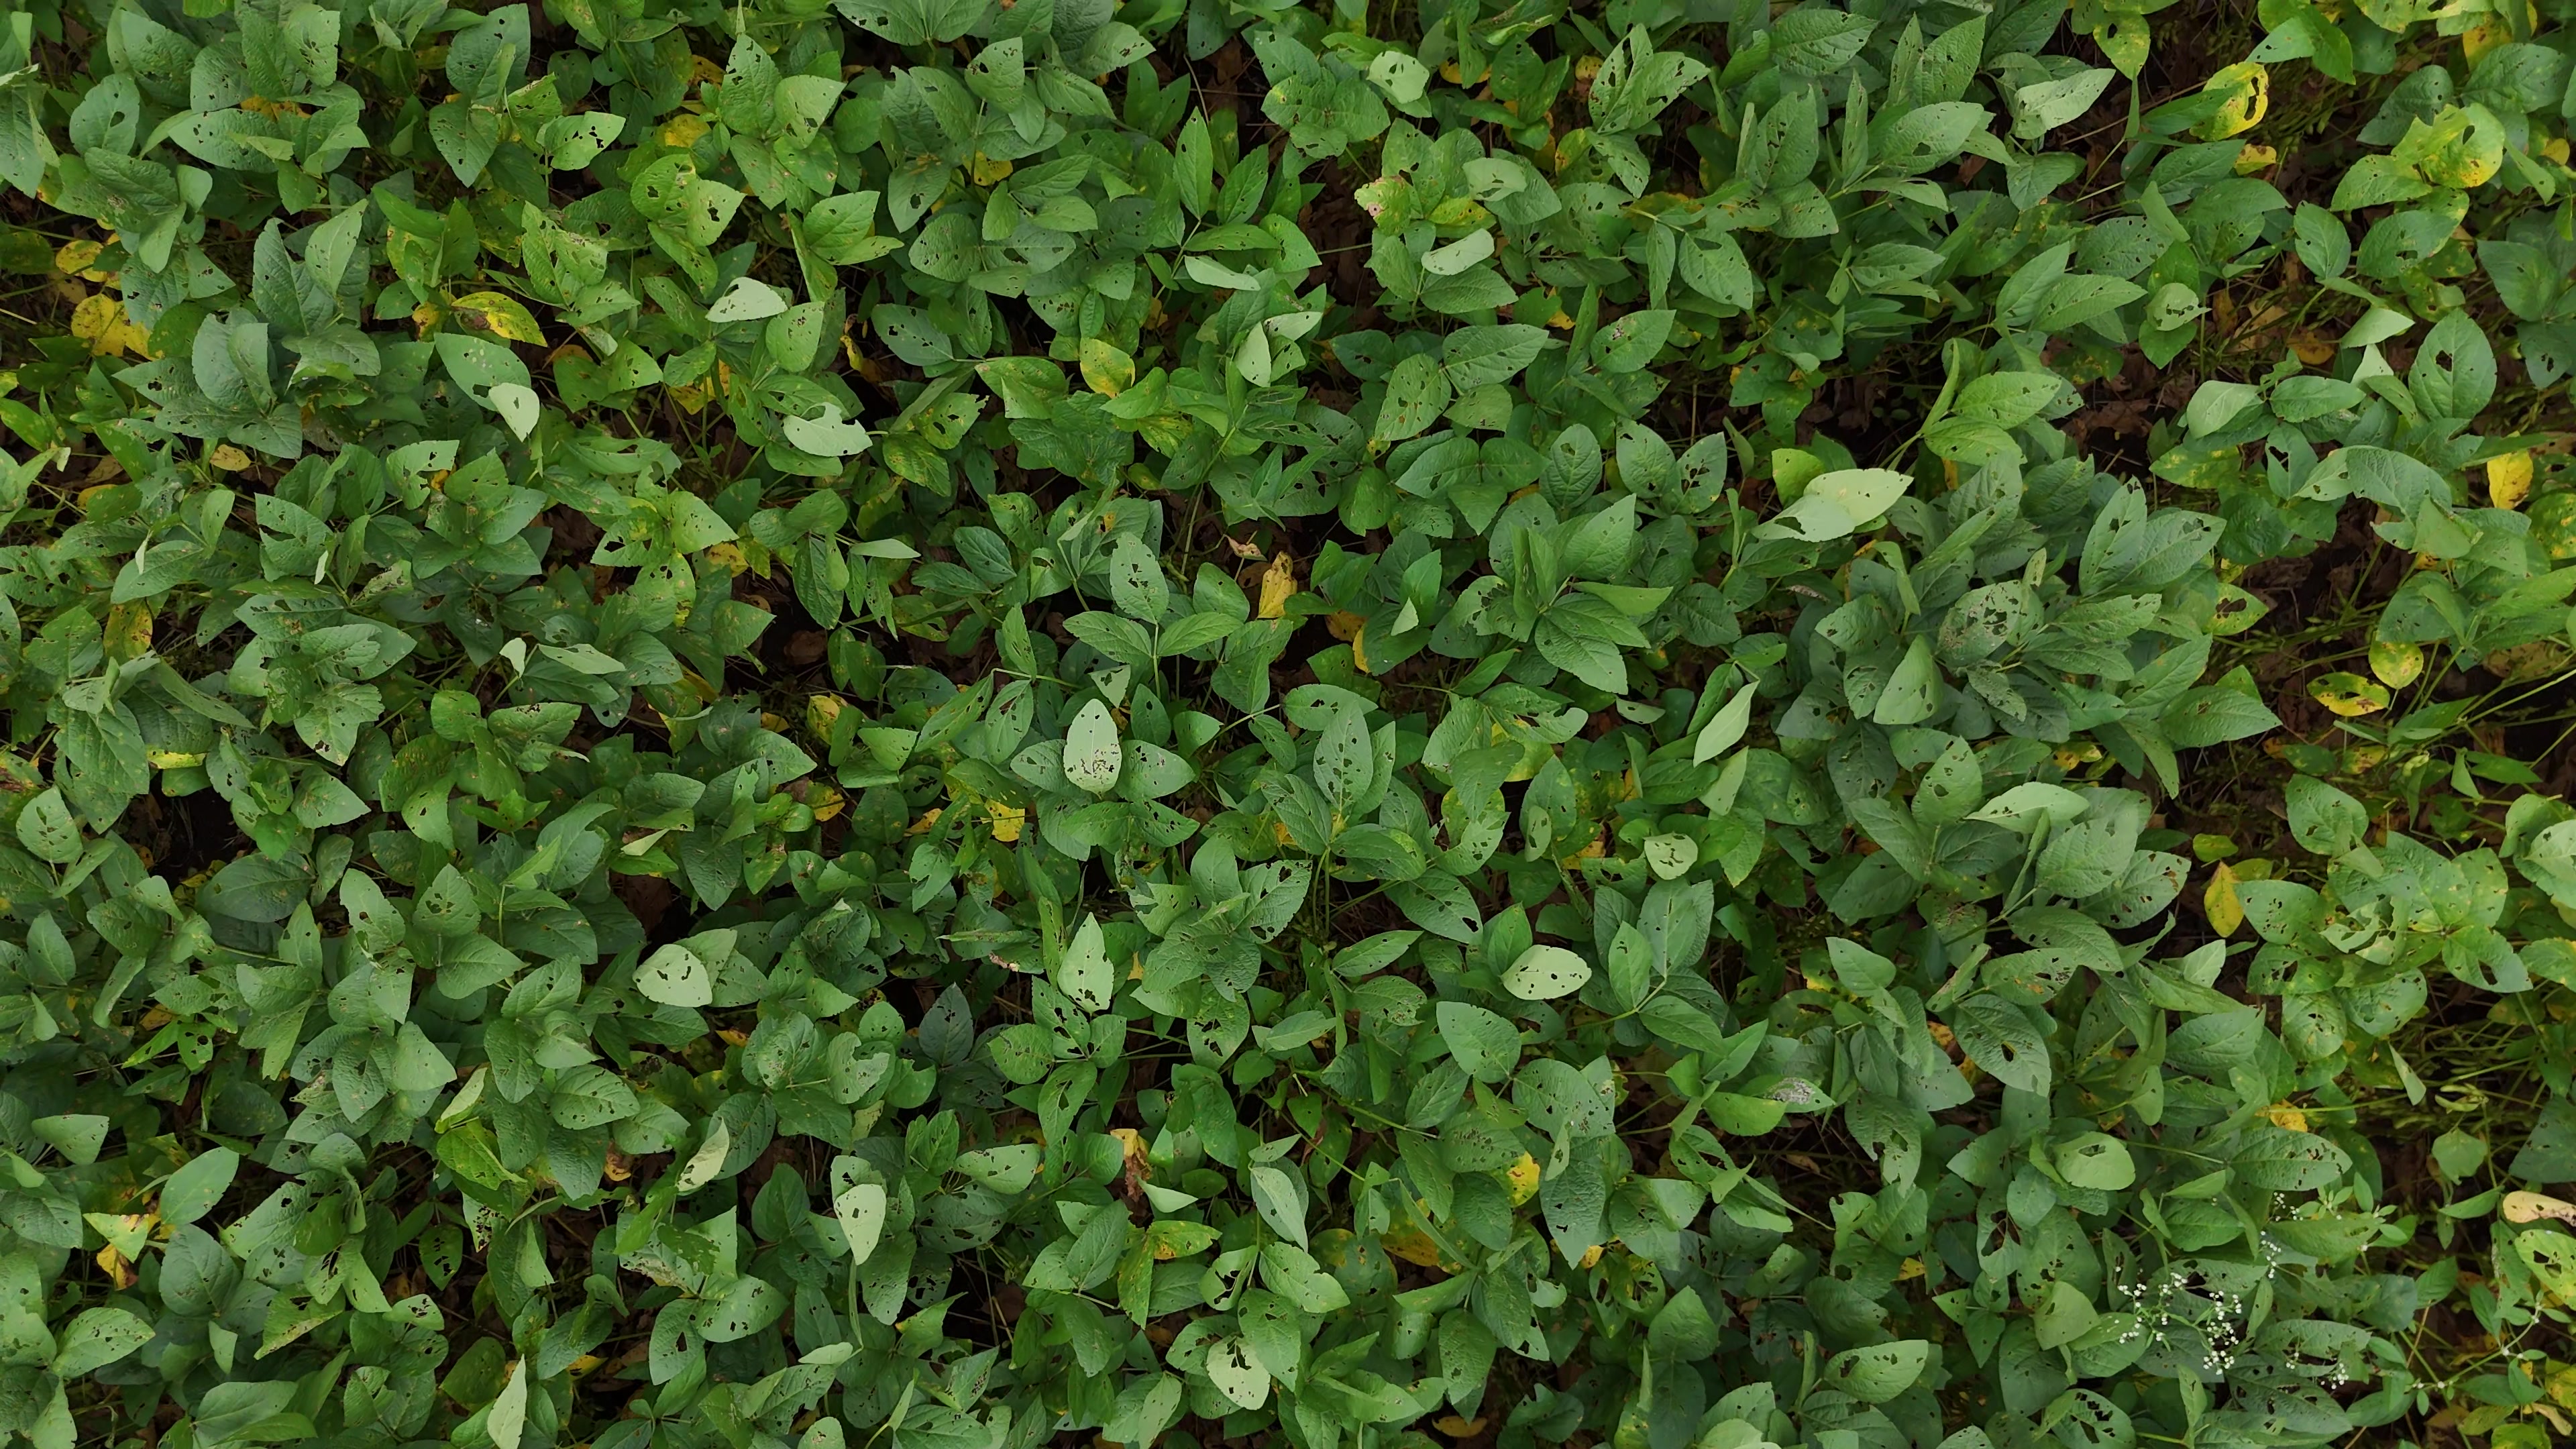
Label: Rust